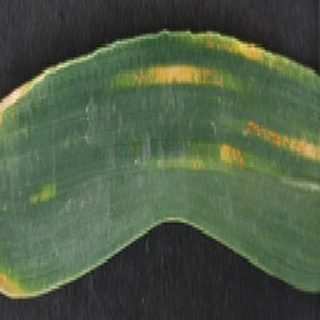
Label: wheat_yellow_rust